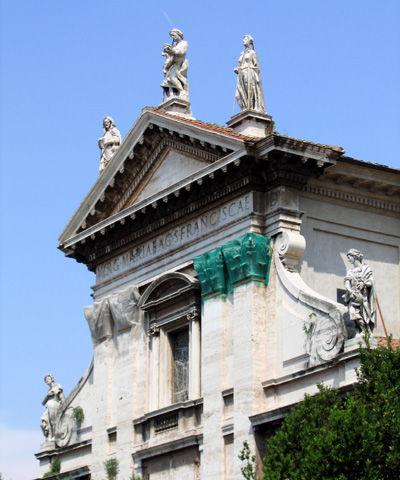
Weather: sun or clear